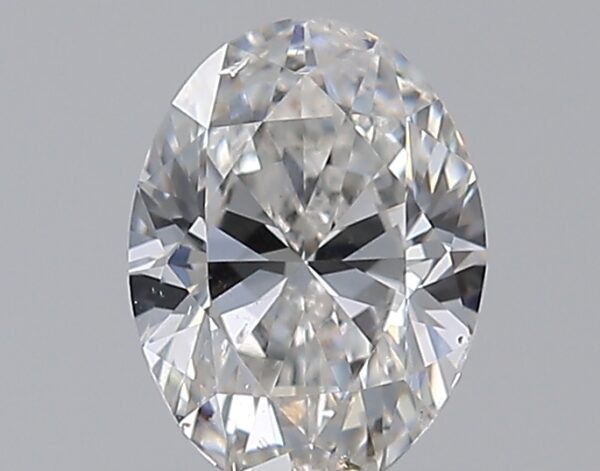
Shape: oval
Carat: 0.5
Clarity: SI1
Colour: F
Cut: VG
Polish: EX
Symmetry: VG
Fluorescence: N
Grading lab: GIA
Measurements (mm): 6.04 x 4.48 x 2.77